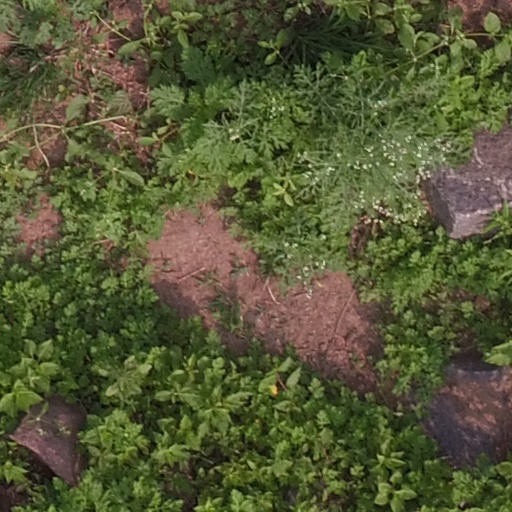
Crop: maize; corn